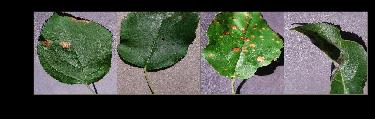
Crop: apple
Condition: black_rot